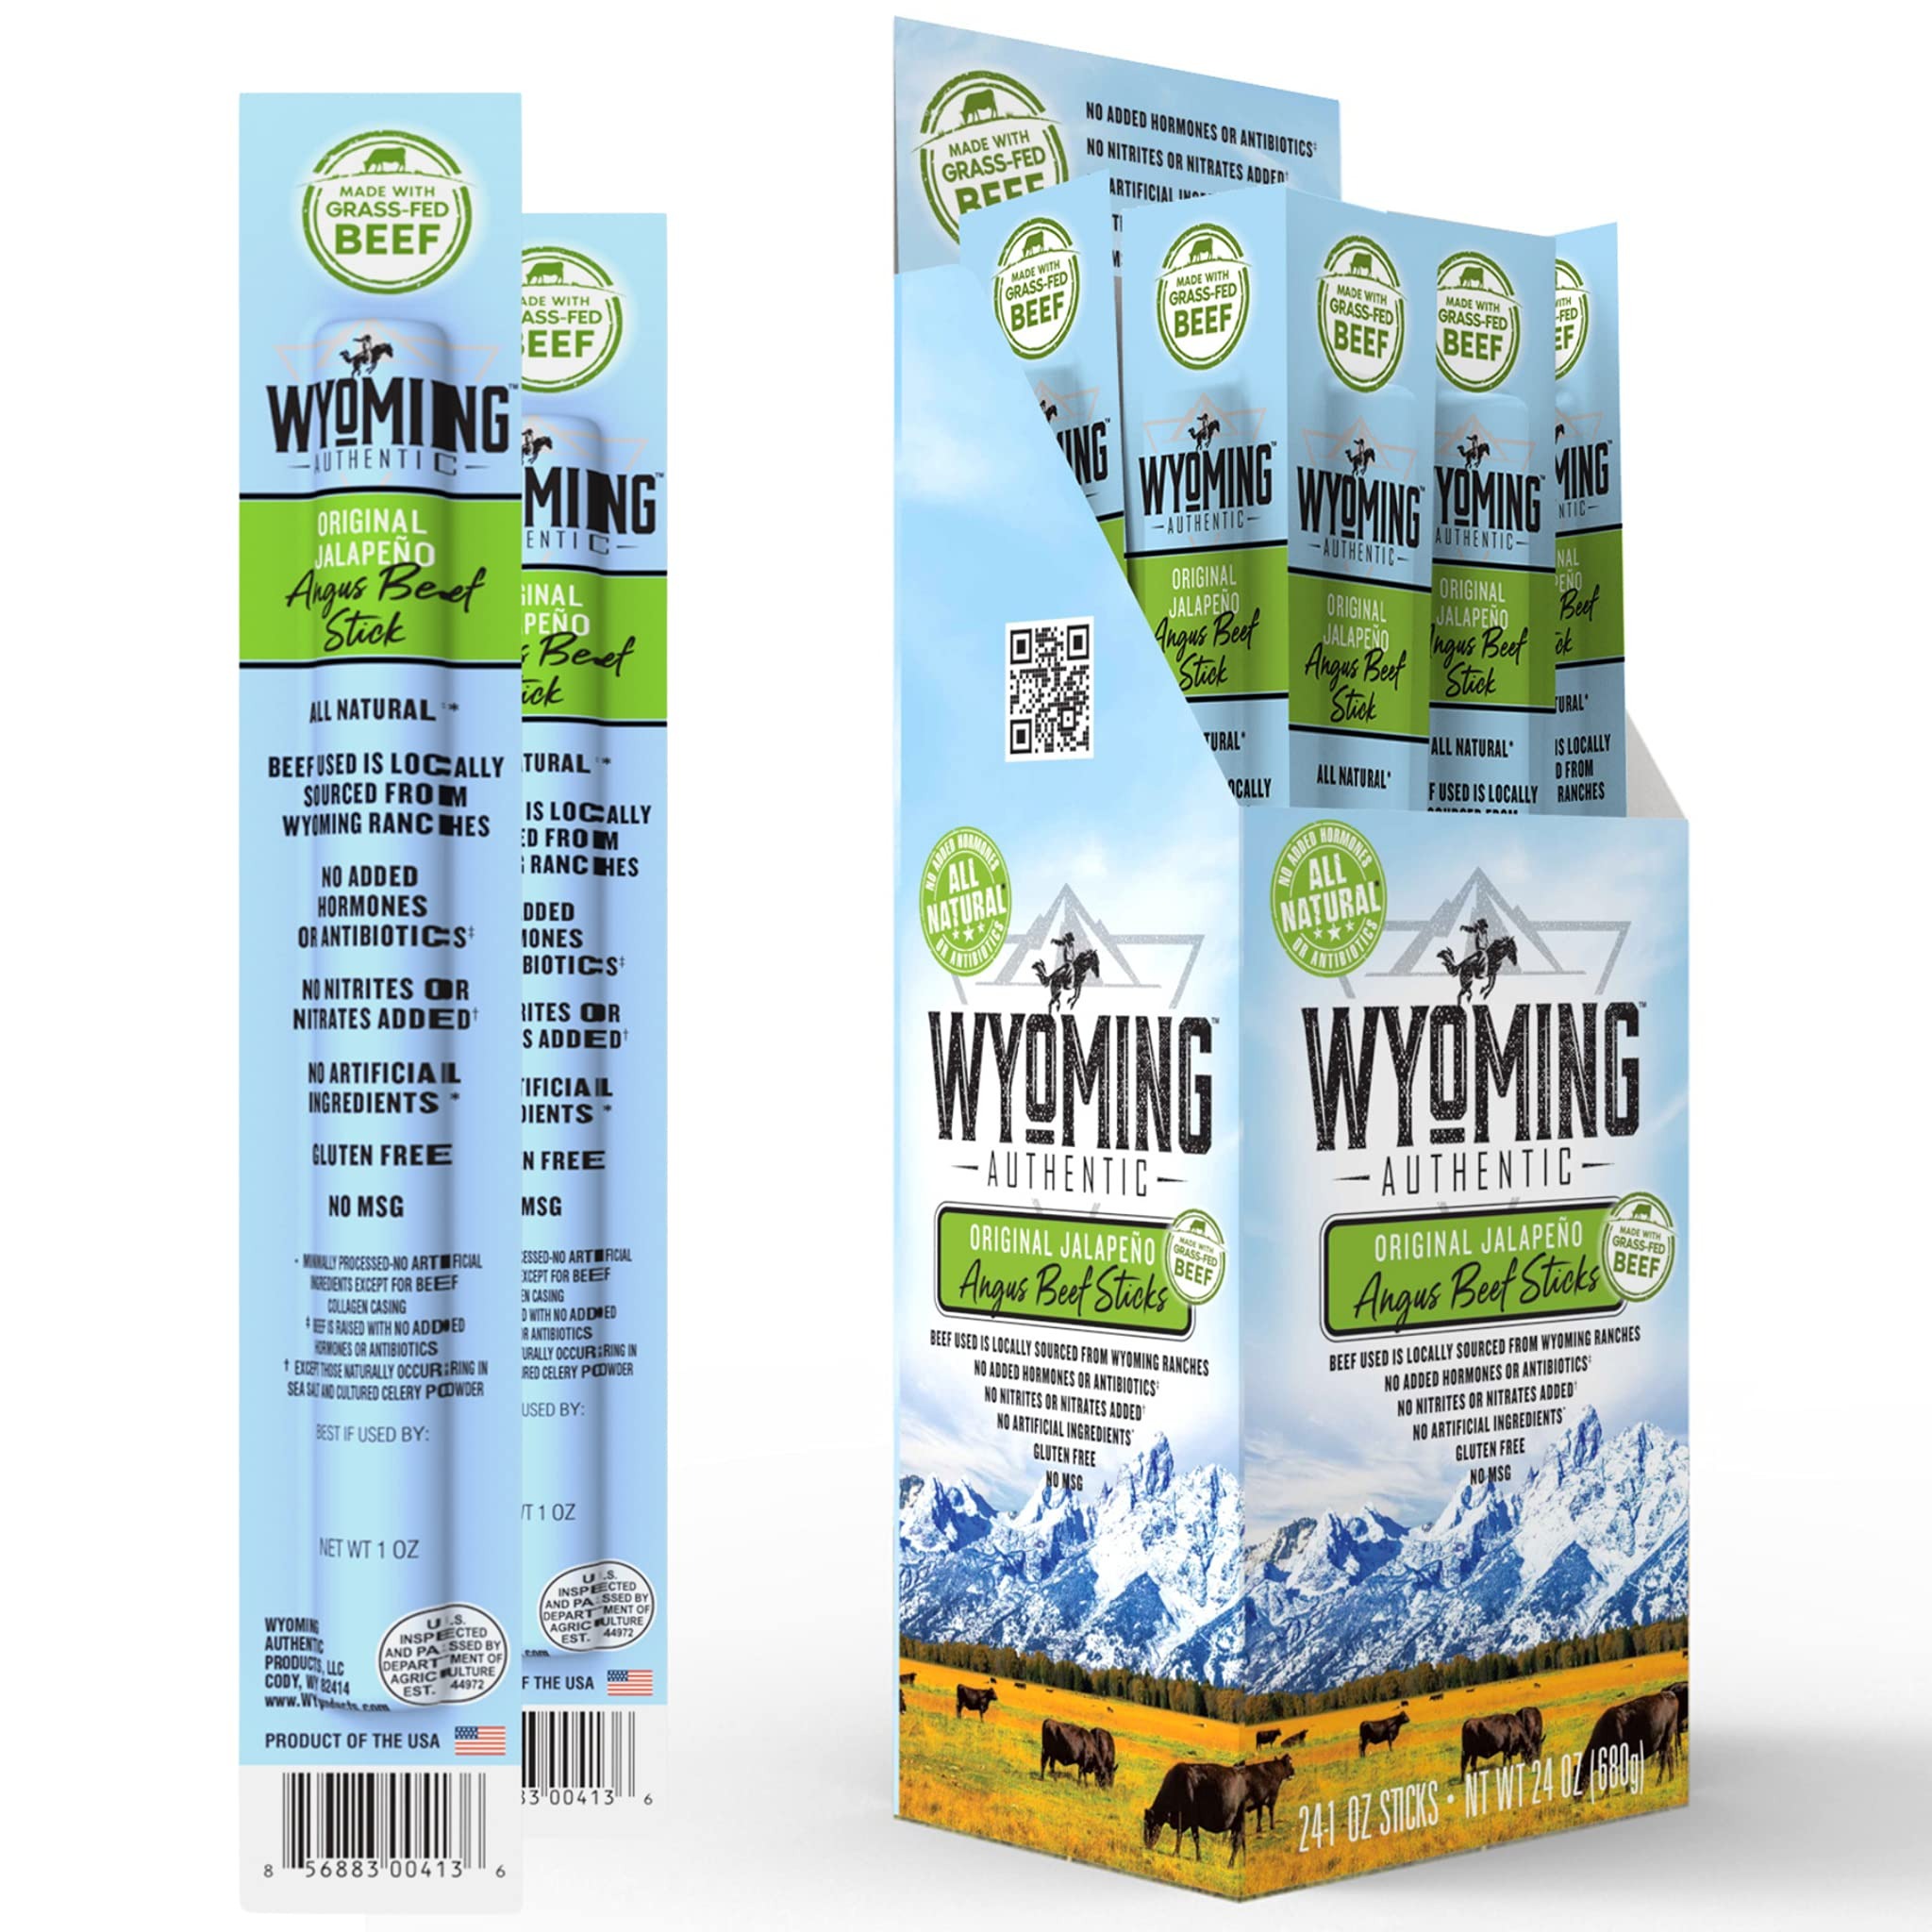
Item Name: Wyoming 100% Grass Fed Beef Sticks - Original Jalapeño Flavor - Clean Tasty Meat Sticks snacks with 6g of protein made with Angus Beef Sticks, Nitrate Free, Jerky Meat Sticks - No Artificial Ingredients, Individually Wrapped - Pack of 24
Bullet Point 1: Become Slim and Healthy - Our all-natural Jalapeno Angus Beef Stick has quickly become our most popular gourmet meat stick. With an Asian flair, it has a tangy zest that will make your taste buds smile.
Bullet Point 2: High Protein Rich - With 6 grams of protein per serving, this deliciously satisfying paleo & keto-friendly snack comes in Gluten-free & nitrate-free mini beef snack sticks. No artificial preservatives.
Bullet Point 3: Originally made in the US - Our Organic Grass fed beef snacks stick is locally sourced beef from Wyoming Ranchers. 100% All Natural & Delicious. Taste the Wyoming in your kitchen!
Bullet Point 4: Diet Approved - If you're trying to keep to a strict diet like AIP or Whole30 or Paleo, our smoked jerky sticks are the best option for you and it has less carb. Also, our angus beef jerky are individually wrapped.
Bullet Point 5: Shop Our Whole Range - A variety of jerky and meat sticks are available at our Amazon store, including Keto-Friendly Zero Sugar Old Fashioned Wild ginger, Original Jalapeño, Spicy Jalapeño & Cowboy Hickory Smoke, among others.
Product Description: Our all-natural grass-fed 1 oz. Original Jalapeño Beef StickDried Garlic, Nutmeg.
Value: 24.0
Unit: Ounce

Price: 5.99